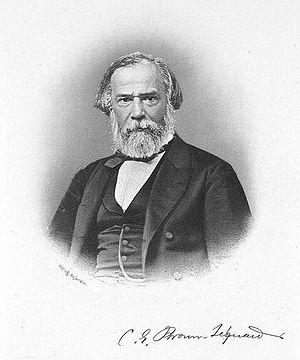
Charles-Édouard Brown-Séquard, né le 8 avril 1817 à Port-Louis et mort le 2 avril 1894 à Sceaux, est un physiologiste et neurologue français, né sujet de l'Empire britannique.